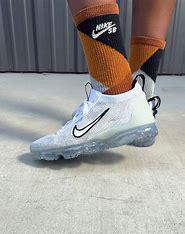
Brand: Nike
Model: Air Vapormax 2021 FK